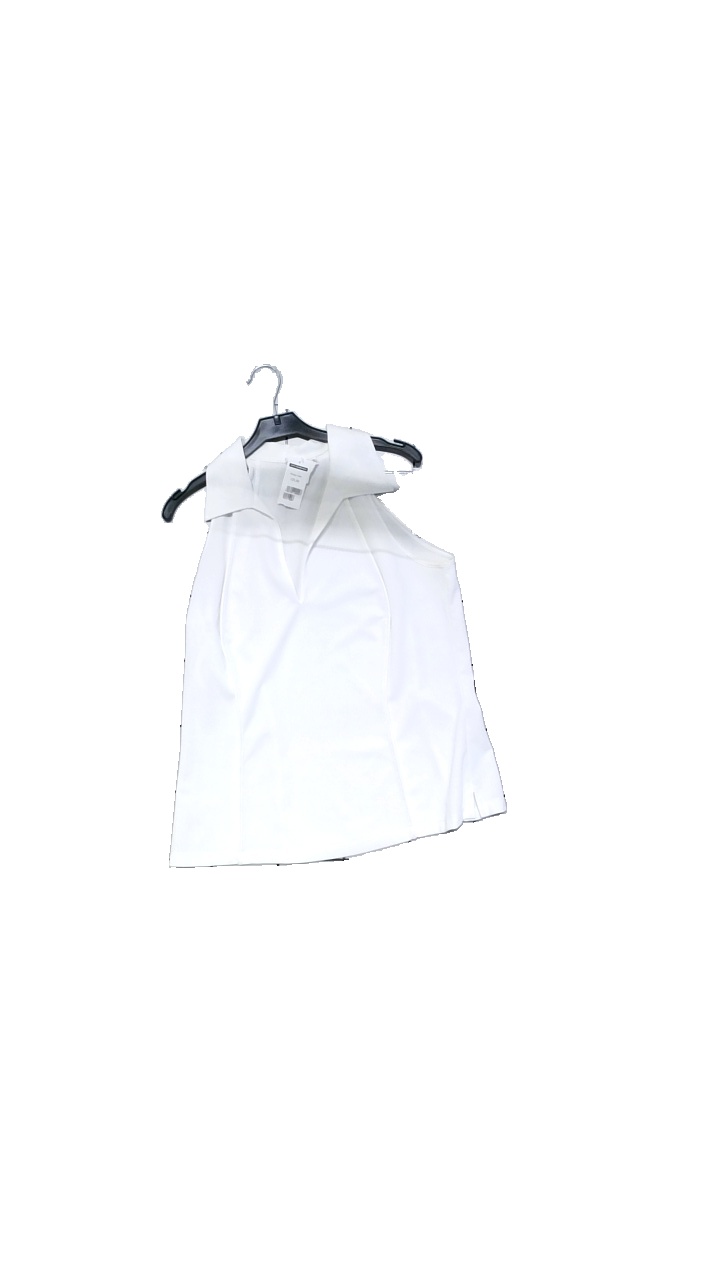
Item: Top (Ladies)
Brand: J.lindeberg
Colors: White
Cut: Regular, V-collar
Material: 100% polyester
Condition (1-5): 4
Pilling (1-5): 5
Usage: Reuse
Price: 100-150